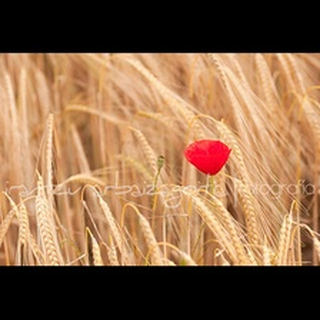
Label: wheat_blast